Queer fashion

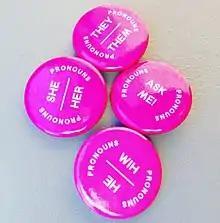
A selection of pronoun pins provided at the 2016 XOXO art and technology festival in Portland.

Overall, queer representation in the high fashion world appears to be growing and to be increasingly acknowledged by the media. Examples of queer/non-binary models are Casey Legler, labelled as the world's first "female male model", Elliott Sailors, Rain Dove, Stas Fedyanin and Erika Linder.